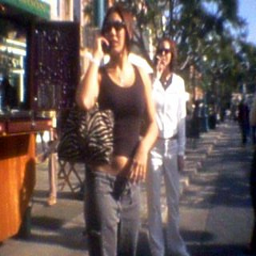
A woman on a city street talking on a cell phone.
Two women stand on the sidewalk talking on the phone.
A picture of some people on the street.
a person standing on a city street talking on a cell phone
A woman carrying a purse and talking on the phone on the side of the street.